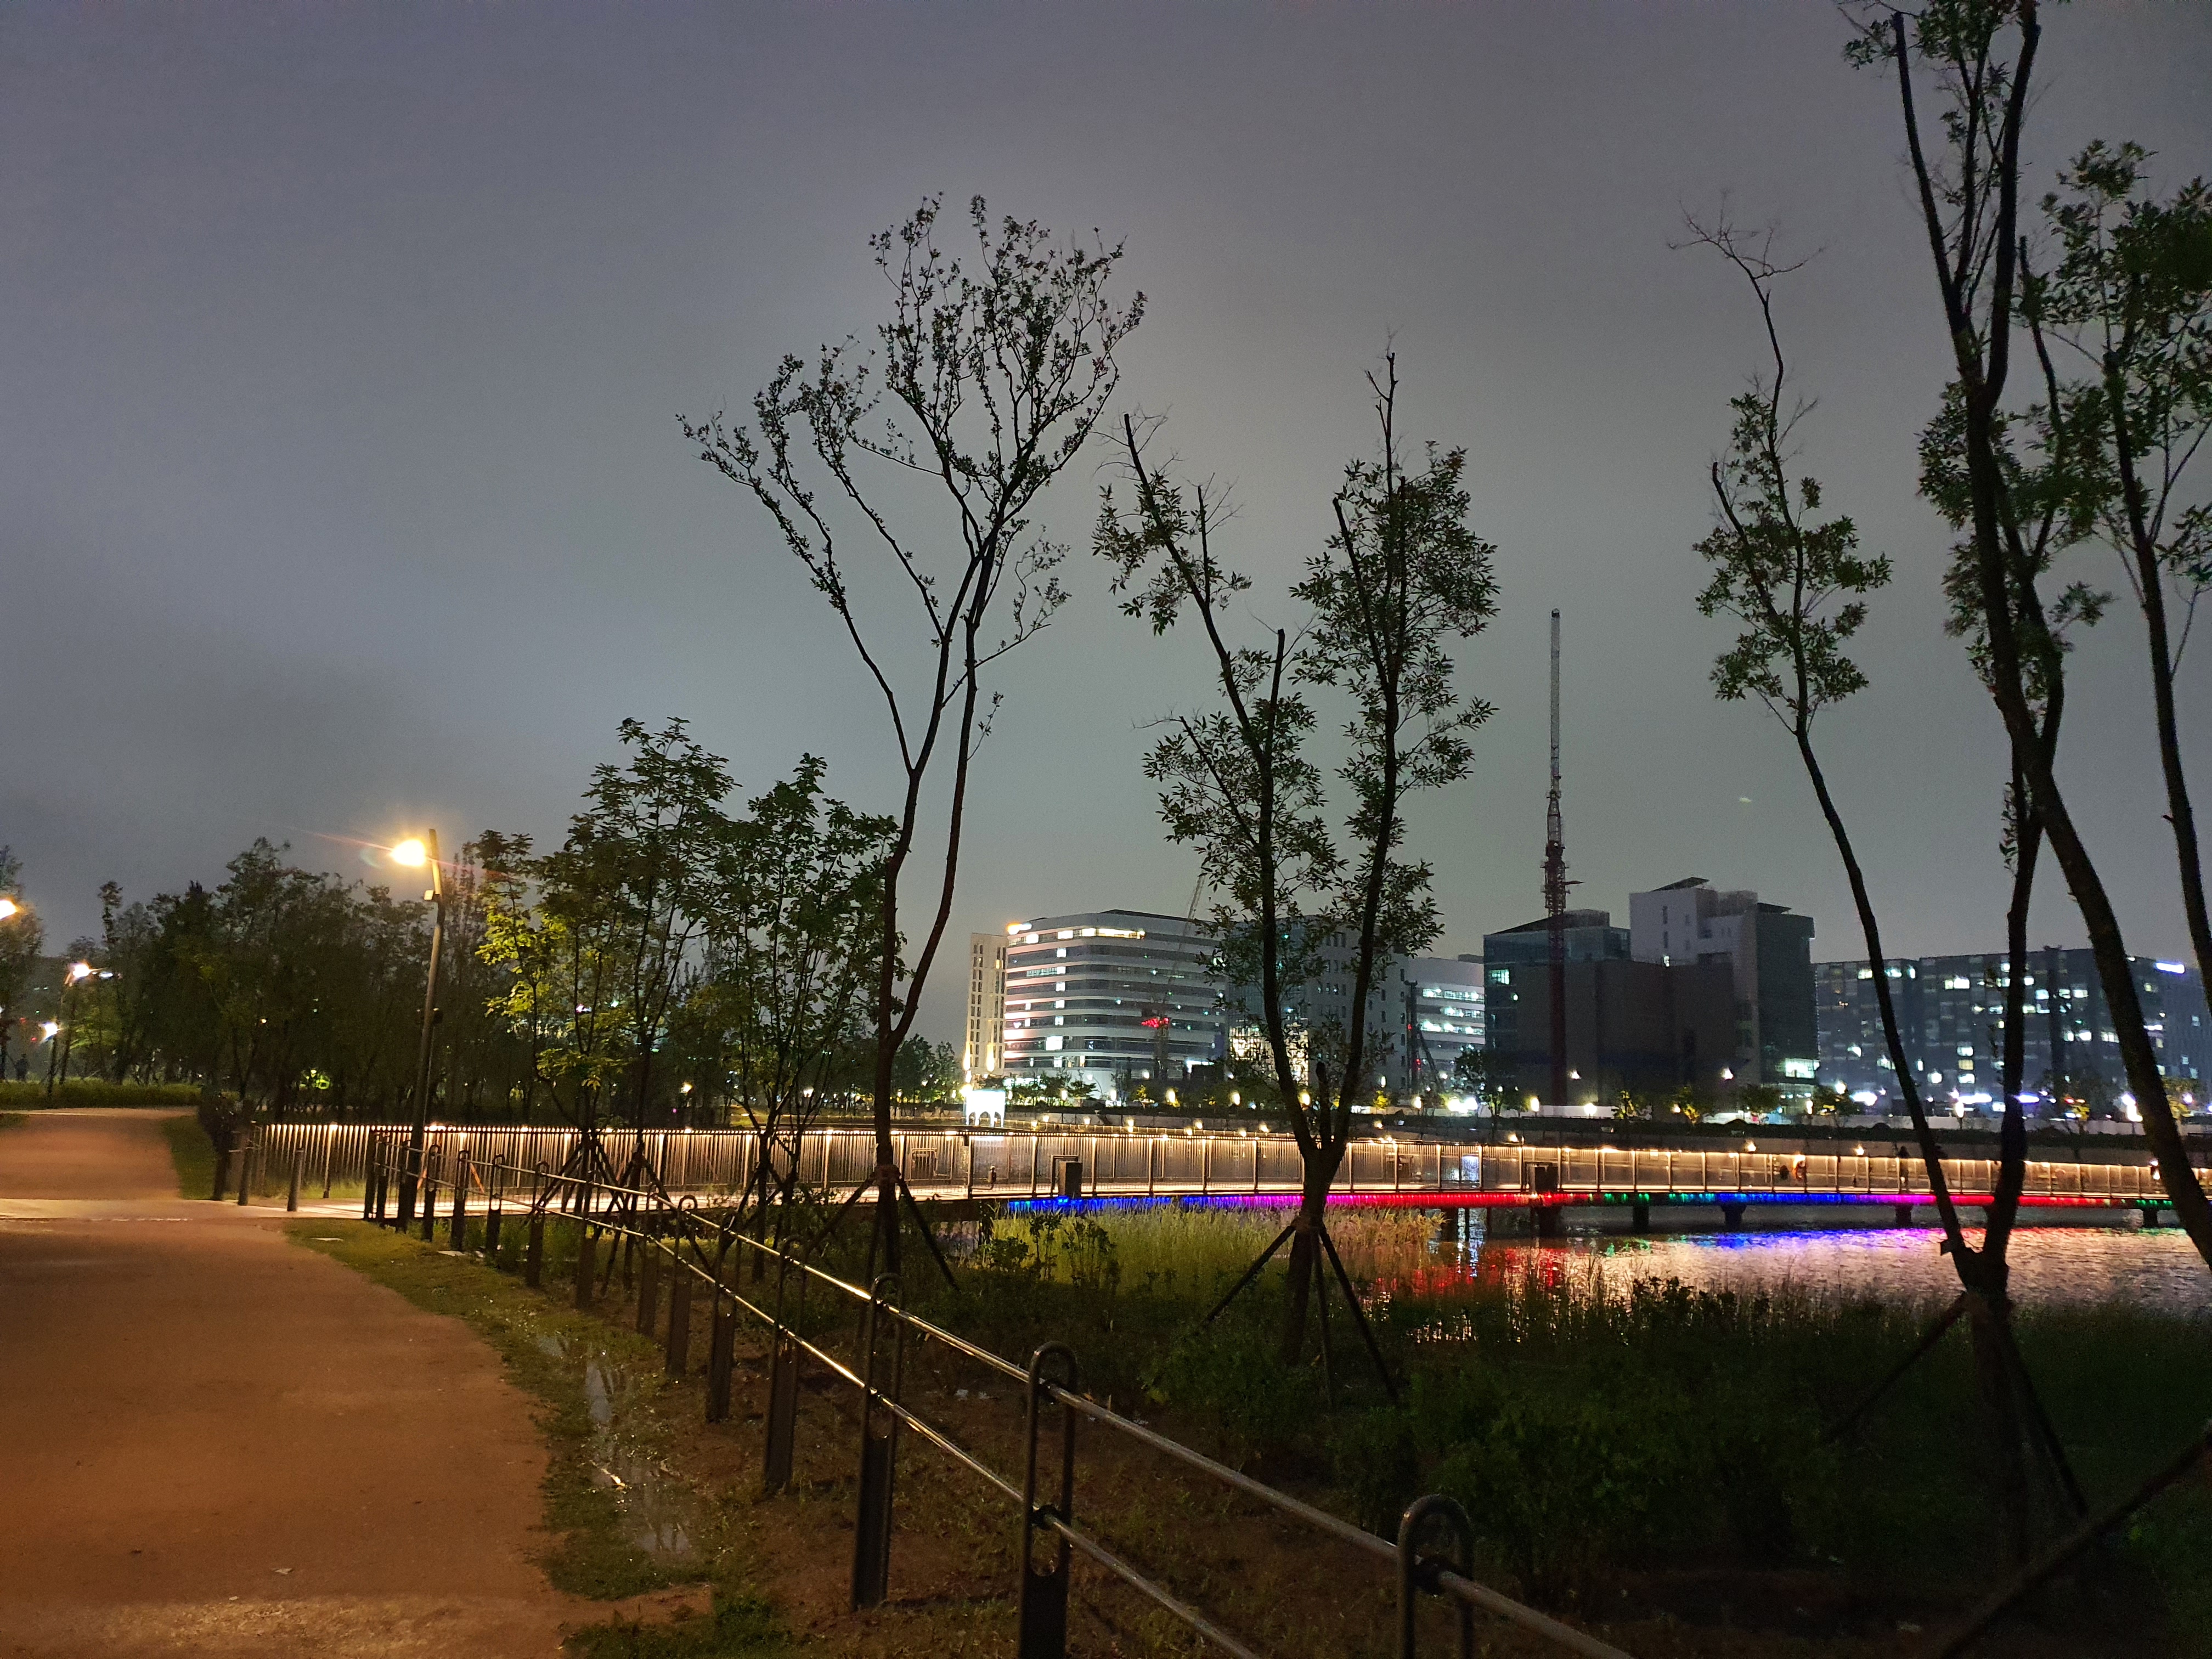
park, night, street light, tree, sky, lighting, atmospheric phenomenon, morning, light fixture, evening, woody plant, road, electricity, architecture, plant, landscape, thoroughfare, midnight, street, residential area, city